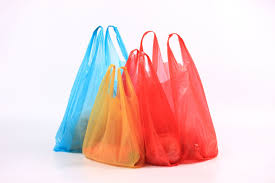
Waste category: plastic